Agar Town

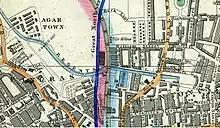
1851 map showing Agar Town (top left), Somers Town and Pentonville.

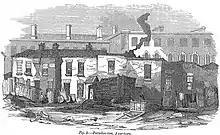
Illustration from 1854, showing Paradise Row in Agar Town

Agar Town (also known as Ague Town, Hagar Town, Agar-Town and Agar-town) was a small, historically poor neighbourhood of St Pancras in central London. Most of the area was demolished making way for St Pancras railway station.